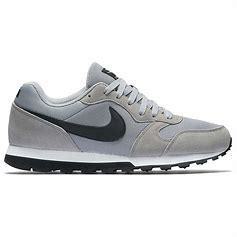
Brand: Nike
Model: MD Runner 2